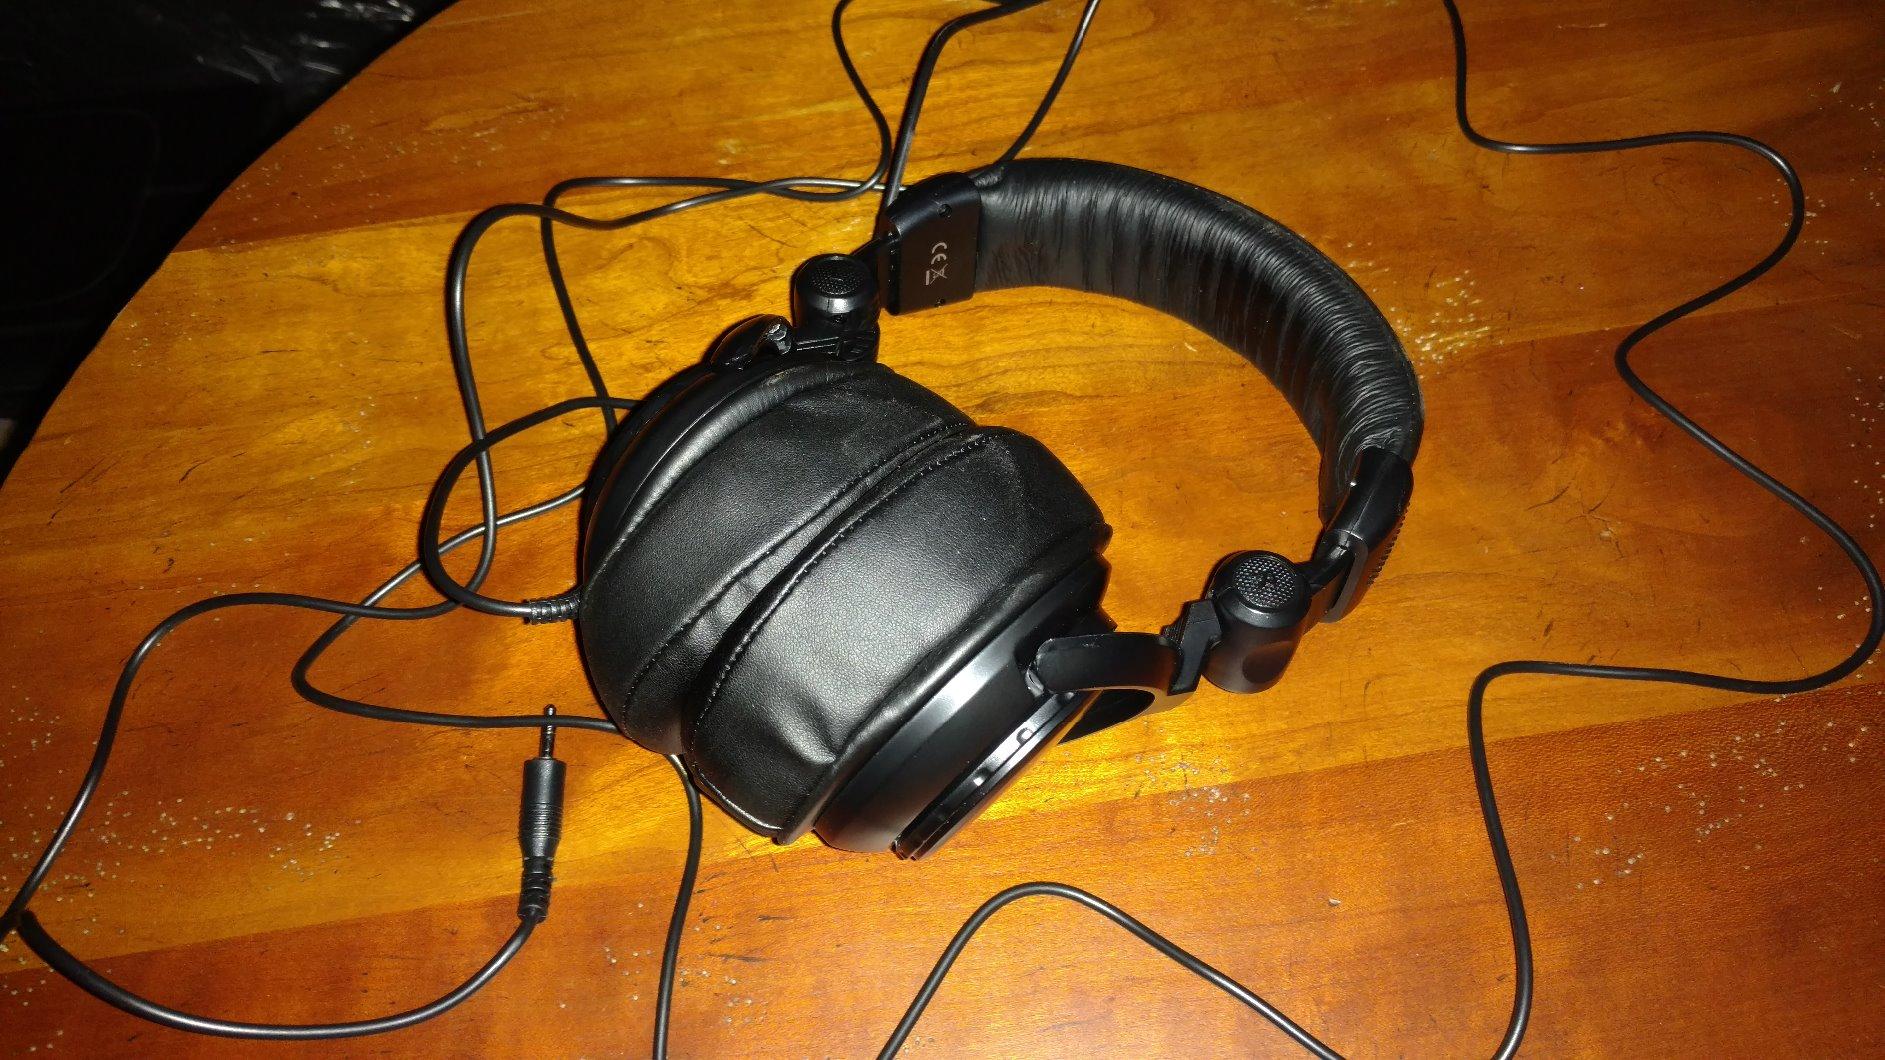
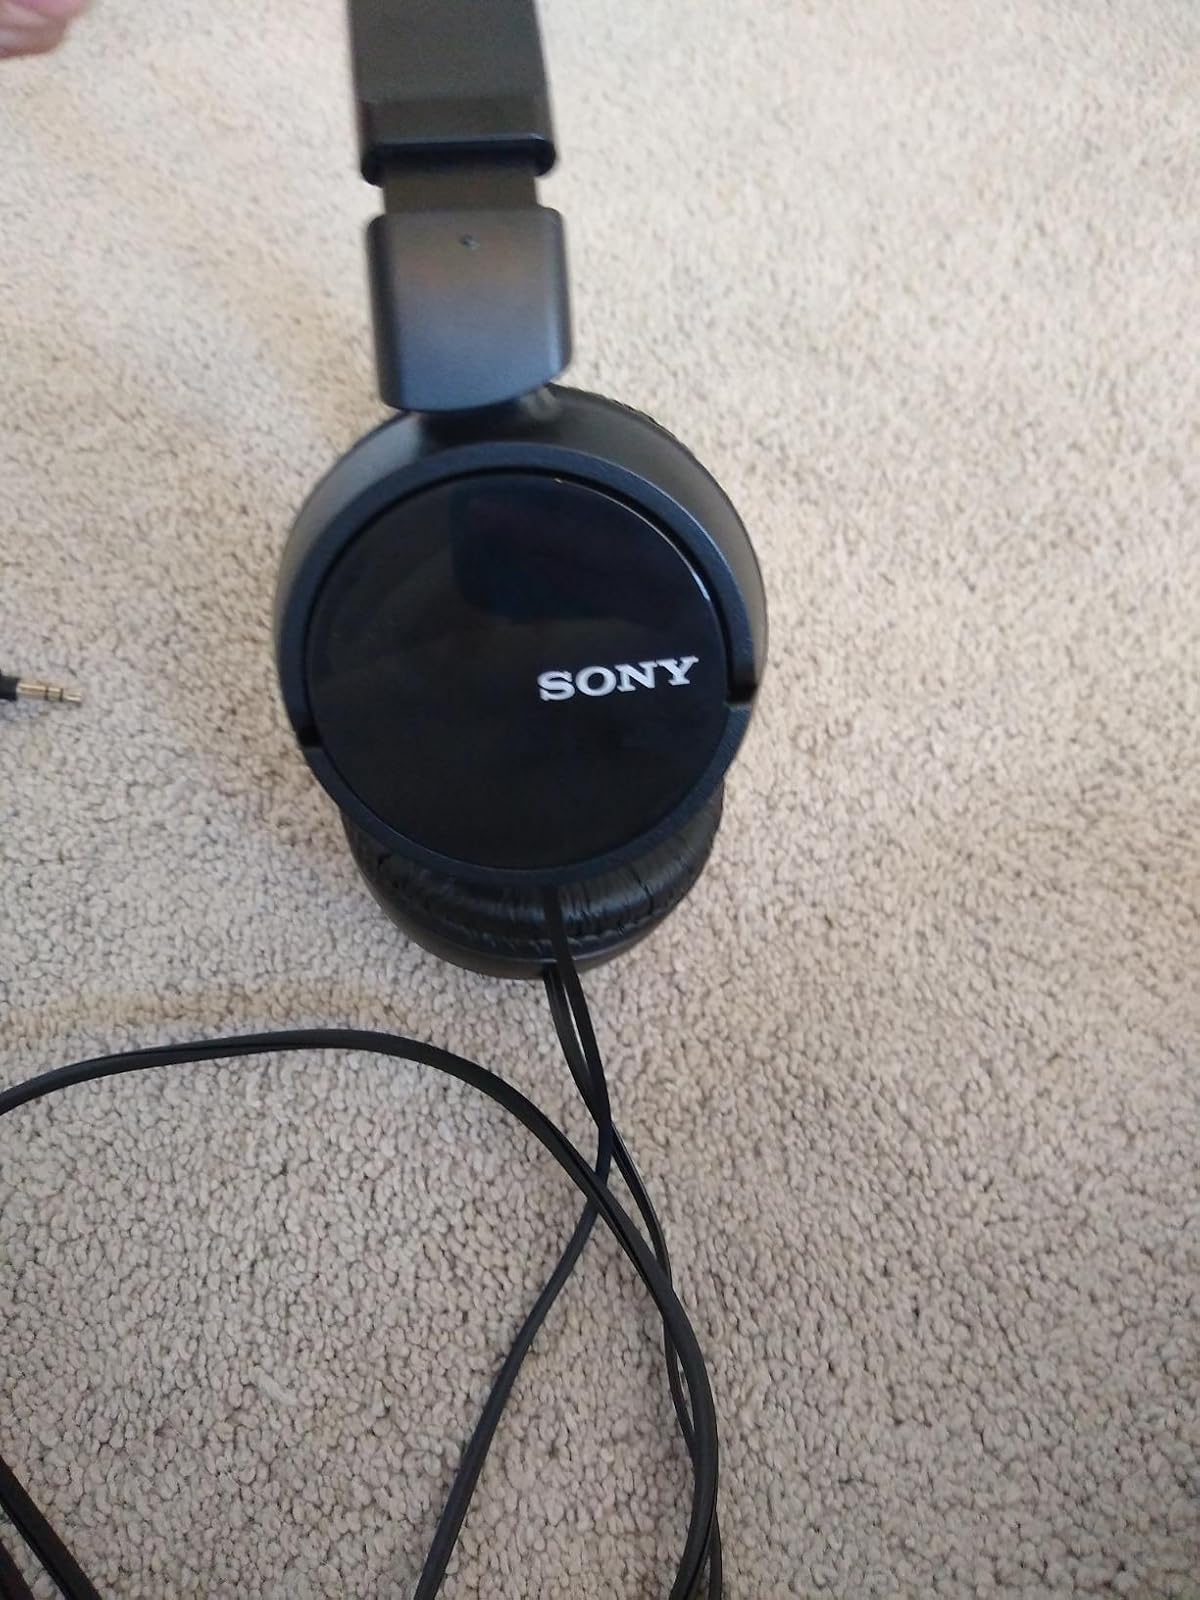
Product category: headphones
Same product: no